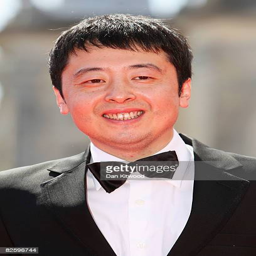
film director attends the premiere at person during festival